Battle of Moscow

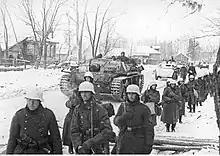
German mechanized forces move through a hamlet towards Moscow, December 1941.

On 15 November 1941, German tank armies began their offensive towards Klin, where no Soviet reserves were available because of Stalin's wish to attempt a counteroffensive at Volokolamsk, which had forced the relocation of all available reserve forces further south. Initial German attacks split the front in two, separating the 16th Army from the 30th. Several days of intense combat followed. Zhukov recalled in his memoirs that "The enemy, ignoring the casualties, was making frontal assaults, willing to get to Moscow by any means necessary". Despite the Wehrmacht's efforts, the multi-layered defense reduced Soviet casualties as the Soviet 16th Army slowly retreated and constantly harassed the German divisions which were trying to make their way through the fortifications.